Hugh Bradner

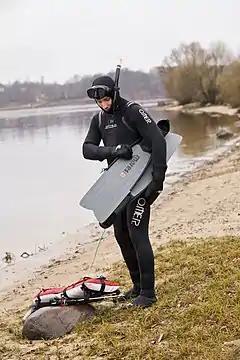
A man wearing a modern wetsuit

Bradner's job at Berkeley required him to do a number of underwater dives. He had previously talked to United States Navy frogmen during World War II concerning the problems of staying in cold water for long periods of time, which causes the diver to lose large amounts of body heat quickly. He worked on developing a new suit that would counter this in the basement of his family's home on Scenic Avenue in Berkeley, California, and researched the new wetsuit at a conference in Coronado, California, in December 1951. According to the San Francisco Chronicle, the wetsuit was invented in 1952. Bradner and other engineers founded the Engineering Development Company (EDCO) in order to develop it. He and his colleagues tested several versions and prototypes of the wetsuit at the Scripps Institution of Oceanography in La Jolla, California. Scripps scientist and engineer Willard Bascom advised Bradner to use neoprene for the suit material, which proved successful. He found that it "would trap the water between the body and the neoprene, and the water would heat up to body temperature and keep you warm".